Basmo Fortress

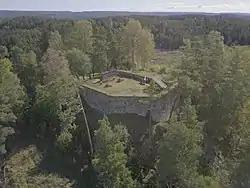
Stone base of former tower

Basmo fortress ("Basmo festning") is a former fortification located in the north-western part of Marker municipality in Østfold county, Norway. The fortress was placed on the main road from Ørje. The site is situated near the Swedish border on an isolated mountain outcropping between lakes Rødenessjøen and Hemnessjøen.